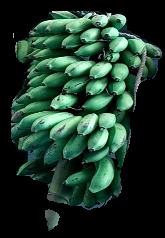
Variety: rasbale
Grade: grade2